Xu Xiuzhi

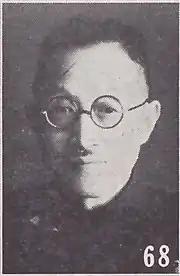

Xu Xiuzhi (1880–1954) was a politician in the Republic of China. He belonged to Beijing Government and National Government. Later he participated in the Provisional Government of the Republic of China, the Reformed Government of the Republic of China and the Wang Jingwei regime (Republic of China-Nanjing). His former name was Zhuoran (') and his courtesy name was Xixi ('). He was born in Wuxi, Jiangsu.